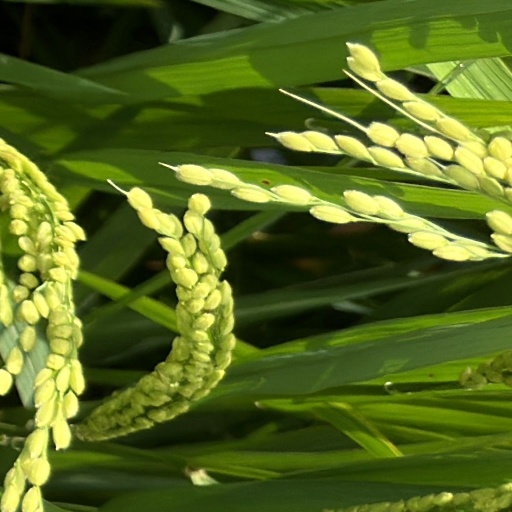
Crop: rice